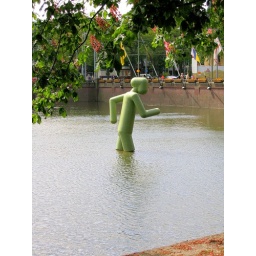
The green man in the pool in front of the parliament building in The Hague, Netherlands.